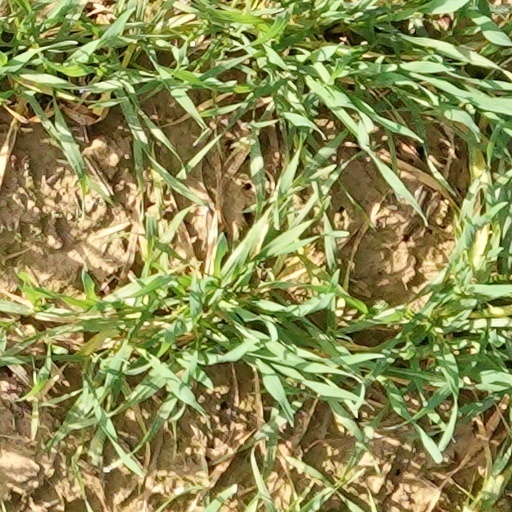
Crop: wheat